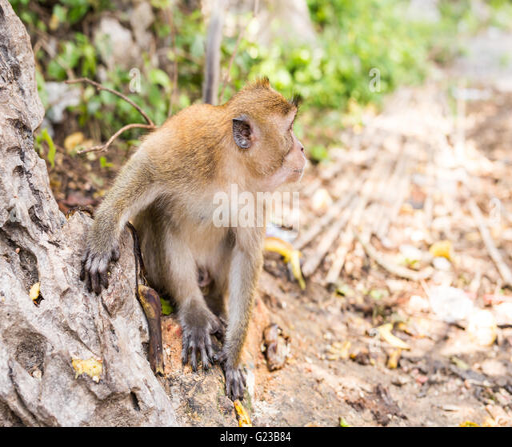
long - tailed macaque monkey in the forest